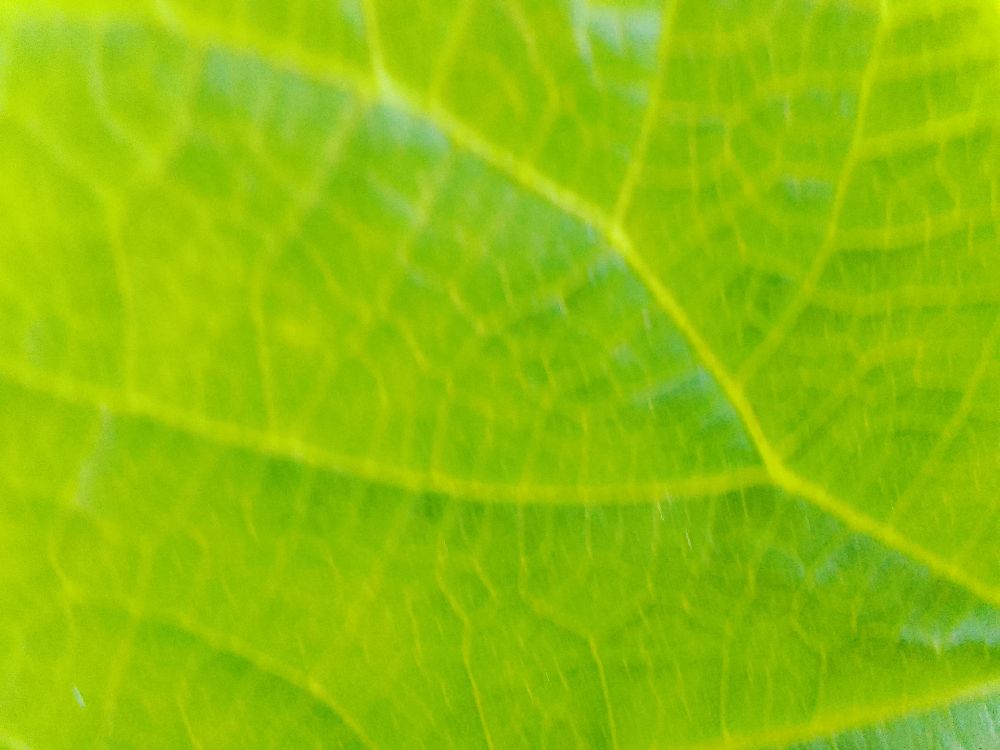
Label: healthy